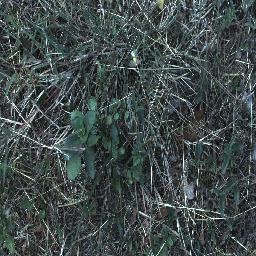
Label: snake_weed